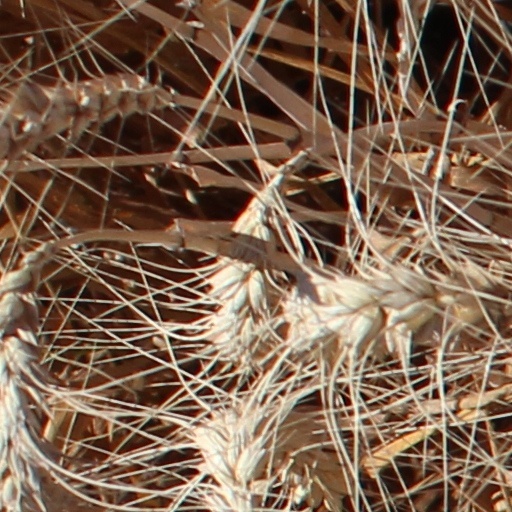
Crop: wheat